5th Infantry Division (United States)

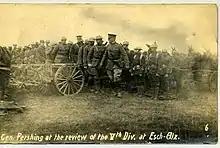
November 1918: General Pershing at a review of the 5th Division in Esch-sur-Alzette, Luxembourg.

The entire division arrived in France by 1 May 1918 and components of the units were deployed into the front line. The 5th Division was the eighth of forty-two American divisions to arrive on the Western Front. The 5th Division trained with French Army units from 1 to 14 June 1918. The first soldiers of the unit to be killed in action died on 14 June of that year. Among the division's first casualties was Captain Mark W. Clark, then commanding the 3rd Battalion, 11th Infantry Regiment, who would later become a four-star general. On 12 September, the unit was part of a major attack that reduced the salient at St. Mihiel. The division later fought in the Meuse-Argonne Offensive, the largest battle fought by the American Expeditionary Forces (AEF) (and the largest in the history of the U.S. Armed Forces) in World War I. The war ended soon after, on November 11, 1918.